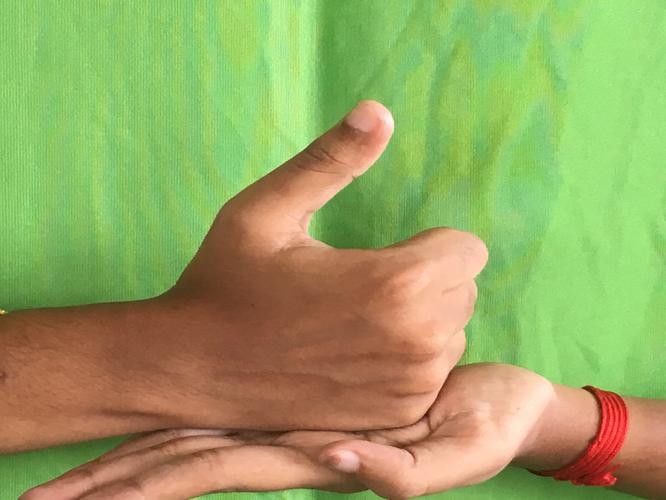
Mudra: Shivalinga
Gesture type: double_hand